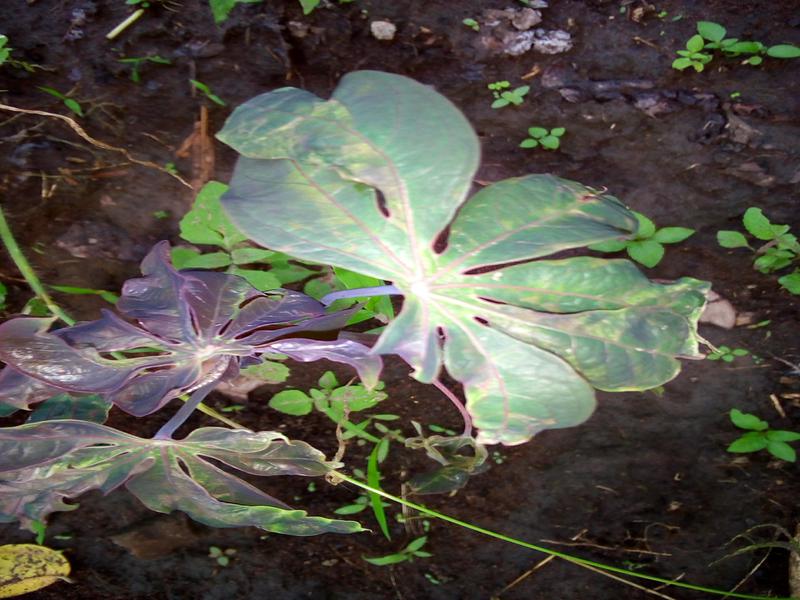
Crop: cassava
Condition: mosaic_disease